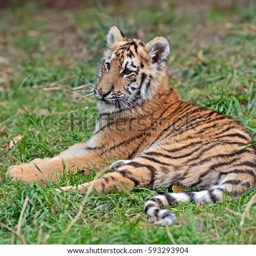
person playing in the grass